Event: Nepal Earthquake
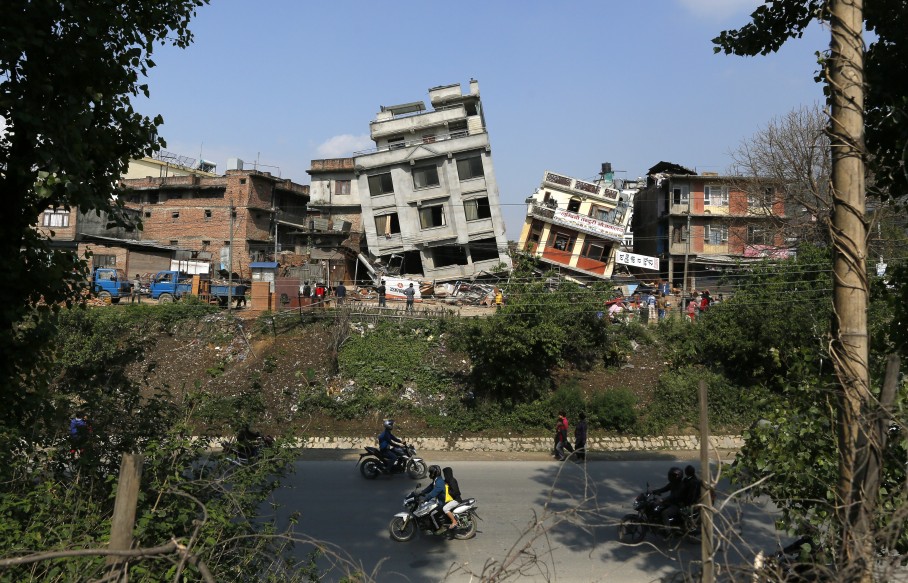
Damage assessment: damage